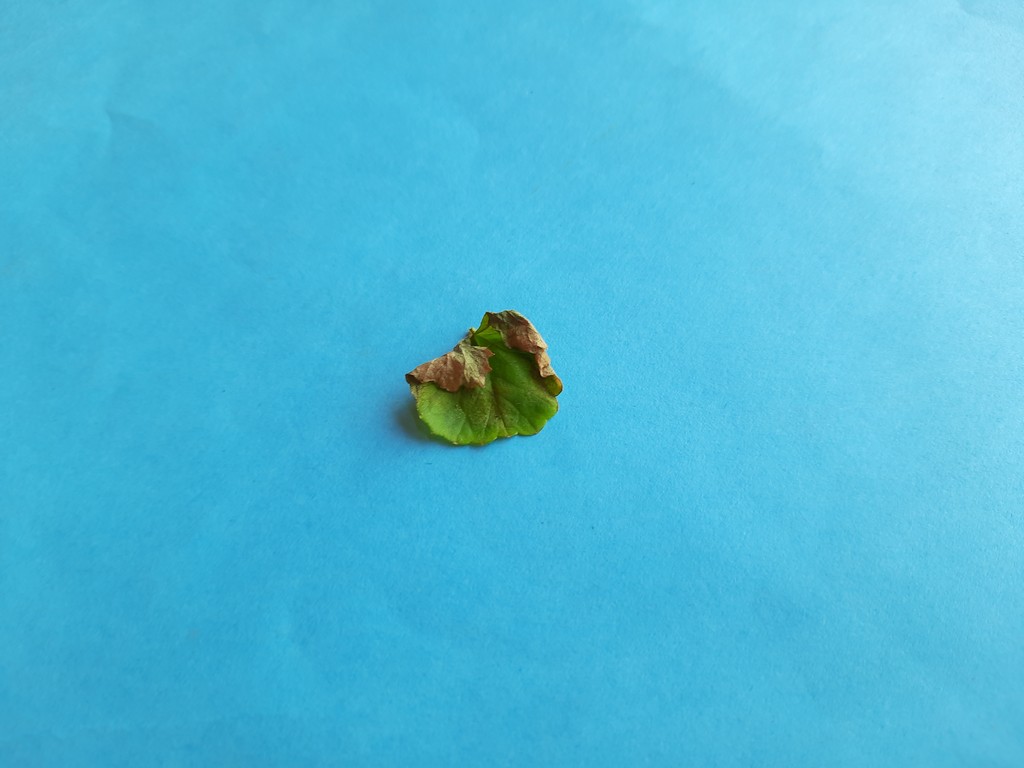
Label: Unhealthy